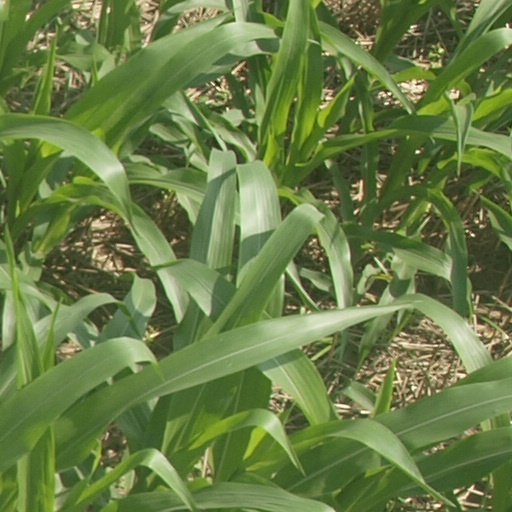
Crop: maize; corn